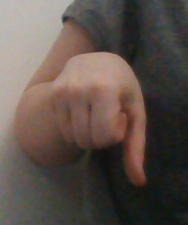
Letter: waw